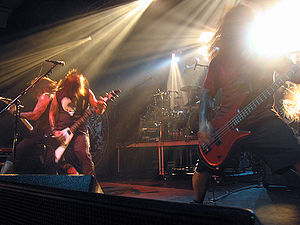
Machine Head
Machine Head live i 2006. Fra venstre: Phil Demmel, Robb Flynn og Adam Duce.
Machine Head er et amerikansk heavy metal-band fra Oakland, Californien, dannet i 1992. Bandet består af forsanger, guitarist og stifter af bandet Robert Flynn, guitarist Phil Demmel, bassist Jared MacEachern og trommeslager Dave McClain. Siden de begyndte har Machine Head udgivet seks studiealbums, et livealbum og en dvd.